Tillietudlem

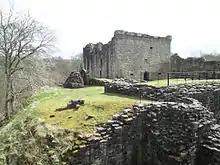
Craignethan Castle, on the edge of the ravine of the Craignethan Burn and Nethan Gorge.

In the Autumn of 1799 the poet Walter Scott made a brief visit to Craignethan Castle, and was enraptured by the scene. When Scott wrote his novel "Old Mortality", published in 1816, he set it in South Lanarkshire during the late 17th century conflicts between Royalists and Covenanters, with a mixture of fictional and historical names of people and places. The plot largely takes place in and around the fictional Tillietudlem Castle: Scott's biographer John Gibson Lockhart later wrote that "The name "Tillietudlem" was no doubt taken from the ravine under the old castle of Lanark–which town is near Craignethan. This ravine is called Gillytudlem." Lanark is around from Craignethan, and the castle hill looks out over a gorge to the River Clyde. The Ordnance Survey of 1859 names the gorge "Gullie-tudlem".